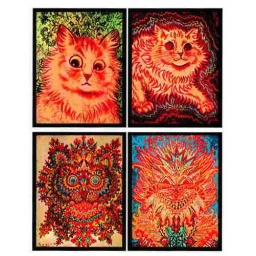
this is just a drawing of a kitty by some person with schizophrenia